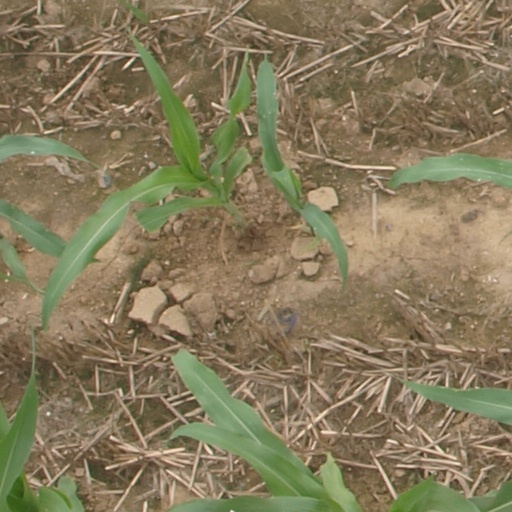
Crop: maize; corn